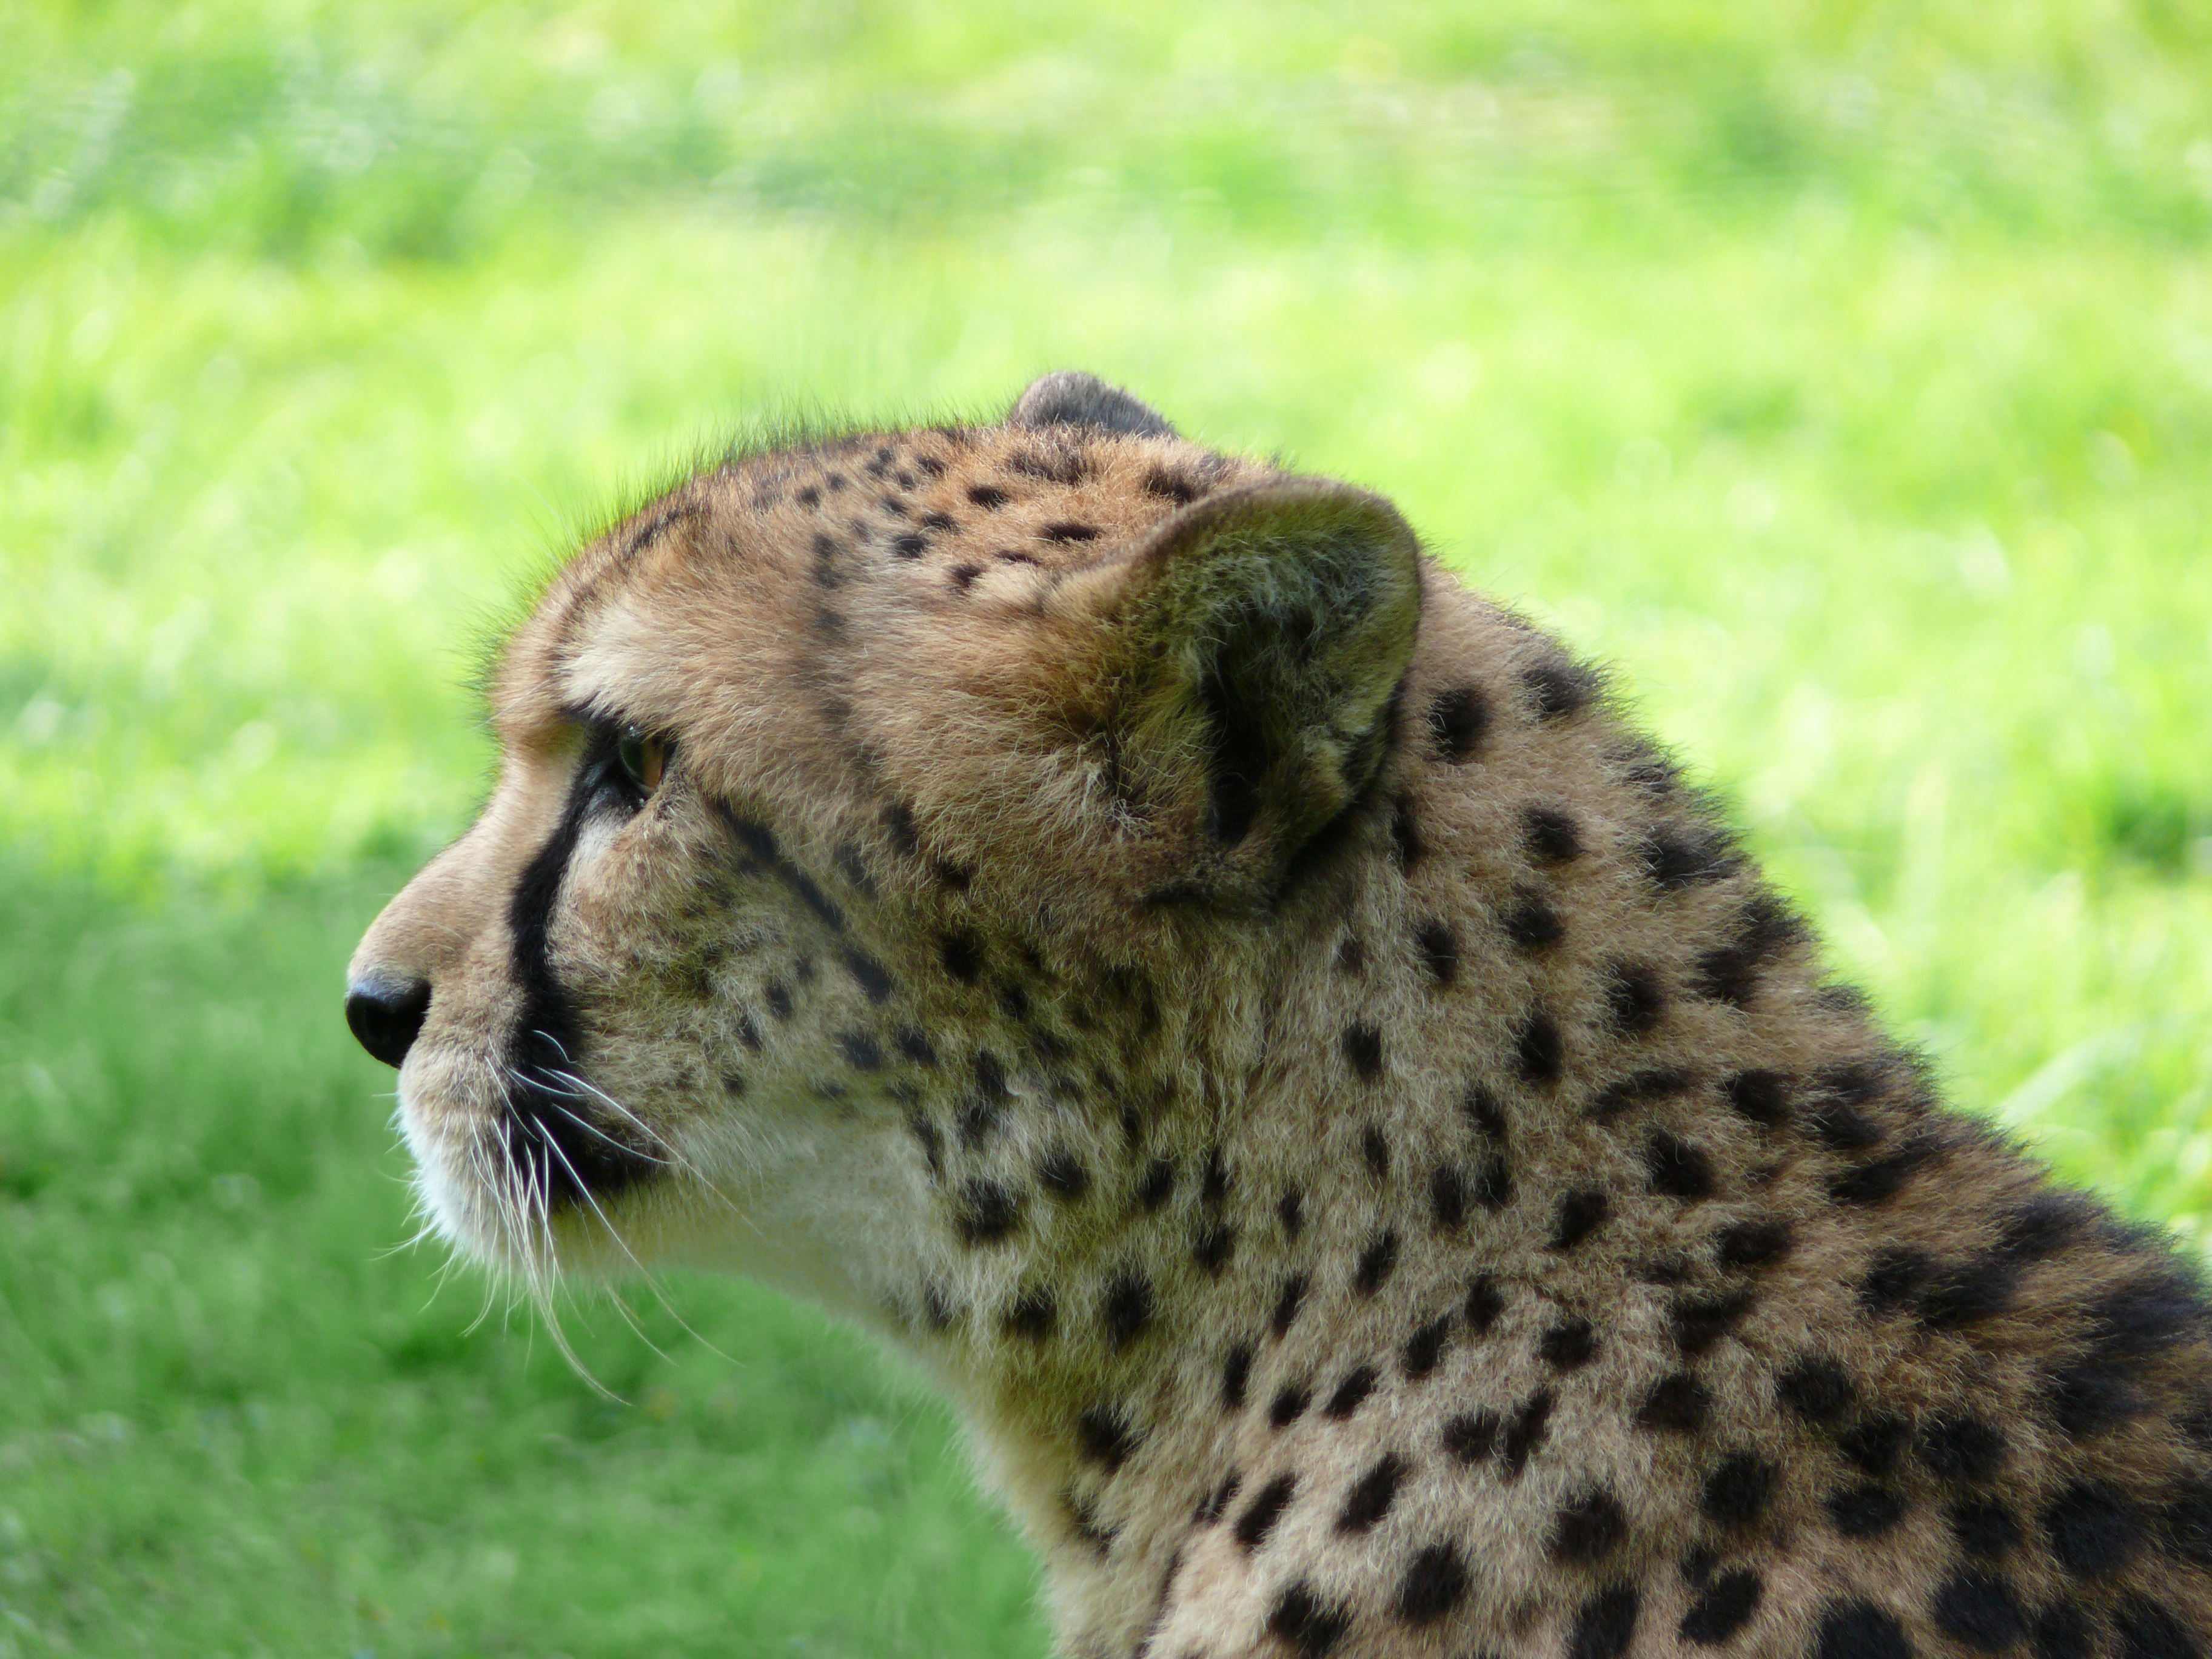
nature, profile, wildlife, wild, zoo, fur, cat, africa, mammal, predator, speed, meat, fauna, leopard, big cat, cheetah, whiskers, head, lurking, vertebrate, fast, attention, wildcat, safari, dangerous, steppe, namibia, speed record, small to medium sized cats, cat like mammal